Jersey (2022 film)

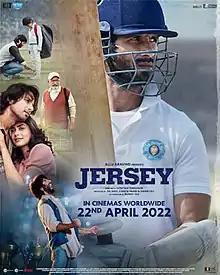
Theatrical release poster

Jersey is a 2022 Indian Hindi-language sports drama film written and directed by Gowtam Tinnanuri, in his Hindi directorial debut. It is a remake of his 2019 Telugu film of the same title. It stars Shahid Kapoor as a former cricketer who returns to the game for his son's wish of buying a Jersey T- Shirt, alongside Mrunal Thakur and Pankaj Kapoor. The film is produced by Geetha Arts, Dil Raju Production, Sithara Entertainments and Brat Films.